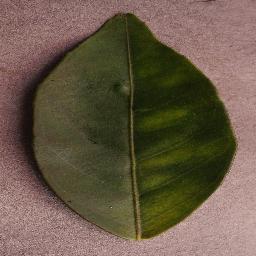
Label: Orange___Haunglongbing_(Citrus_greening)